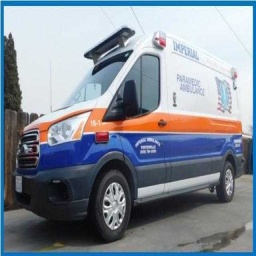
Label: ambulance